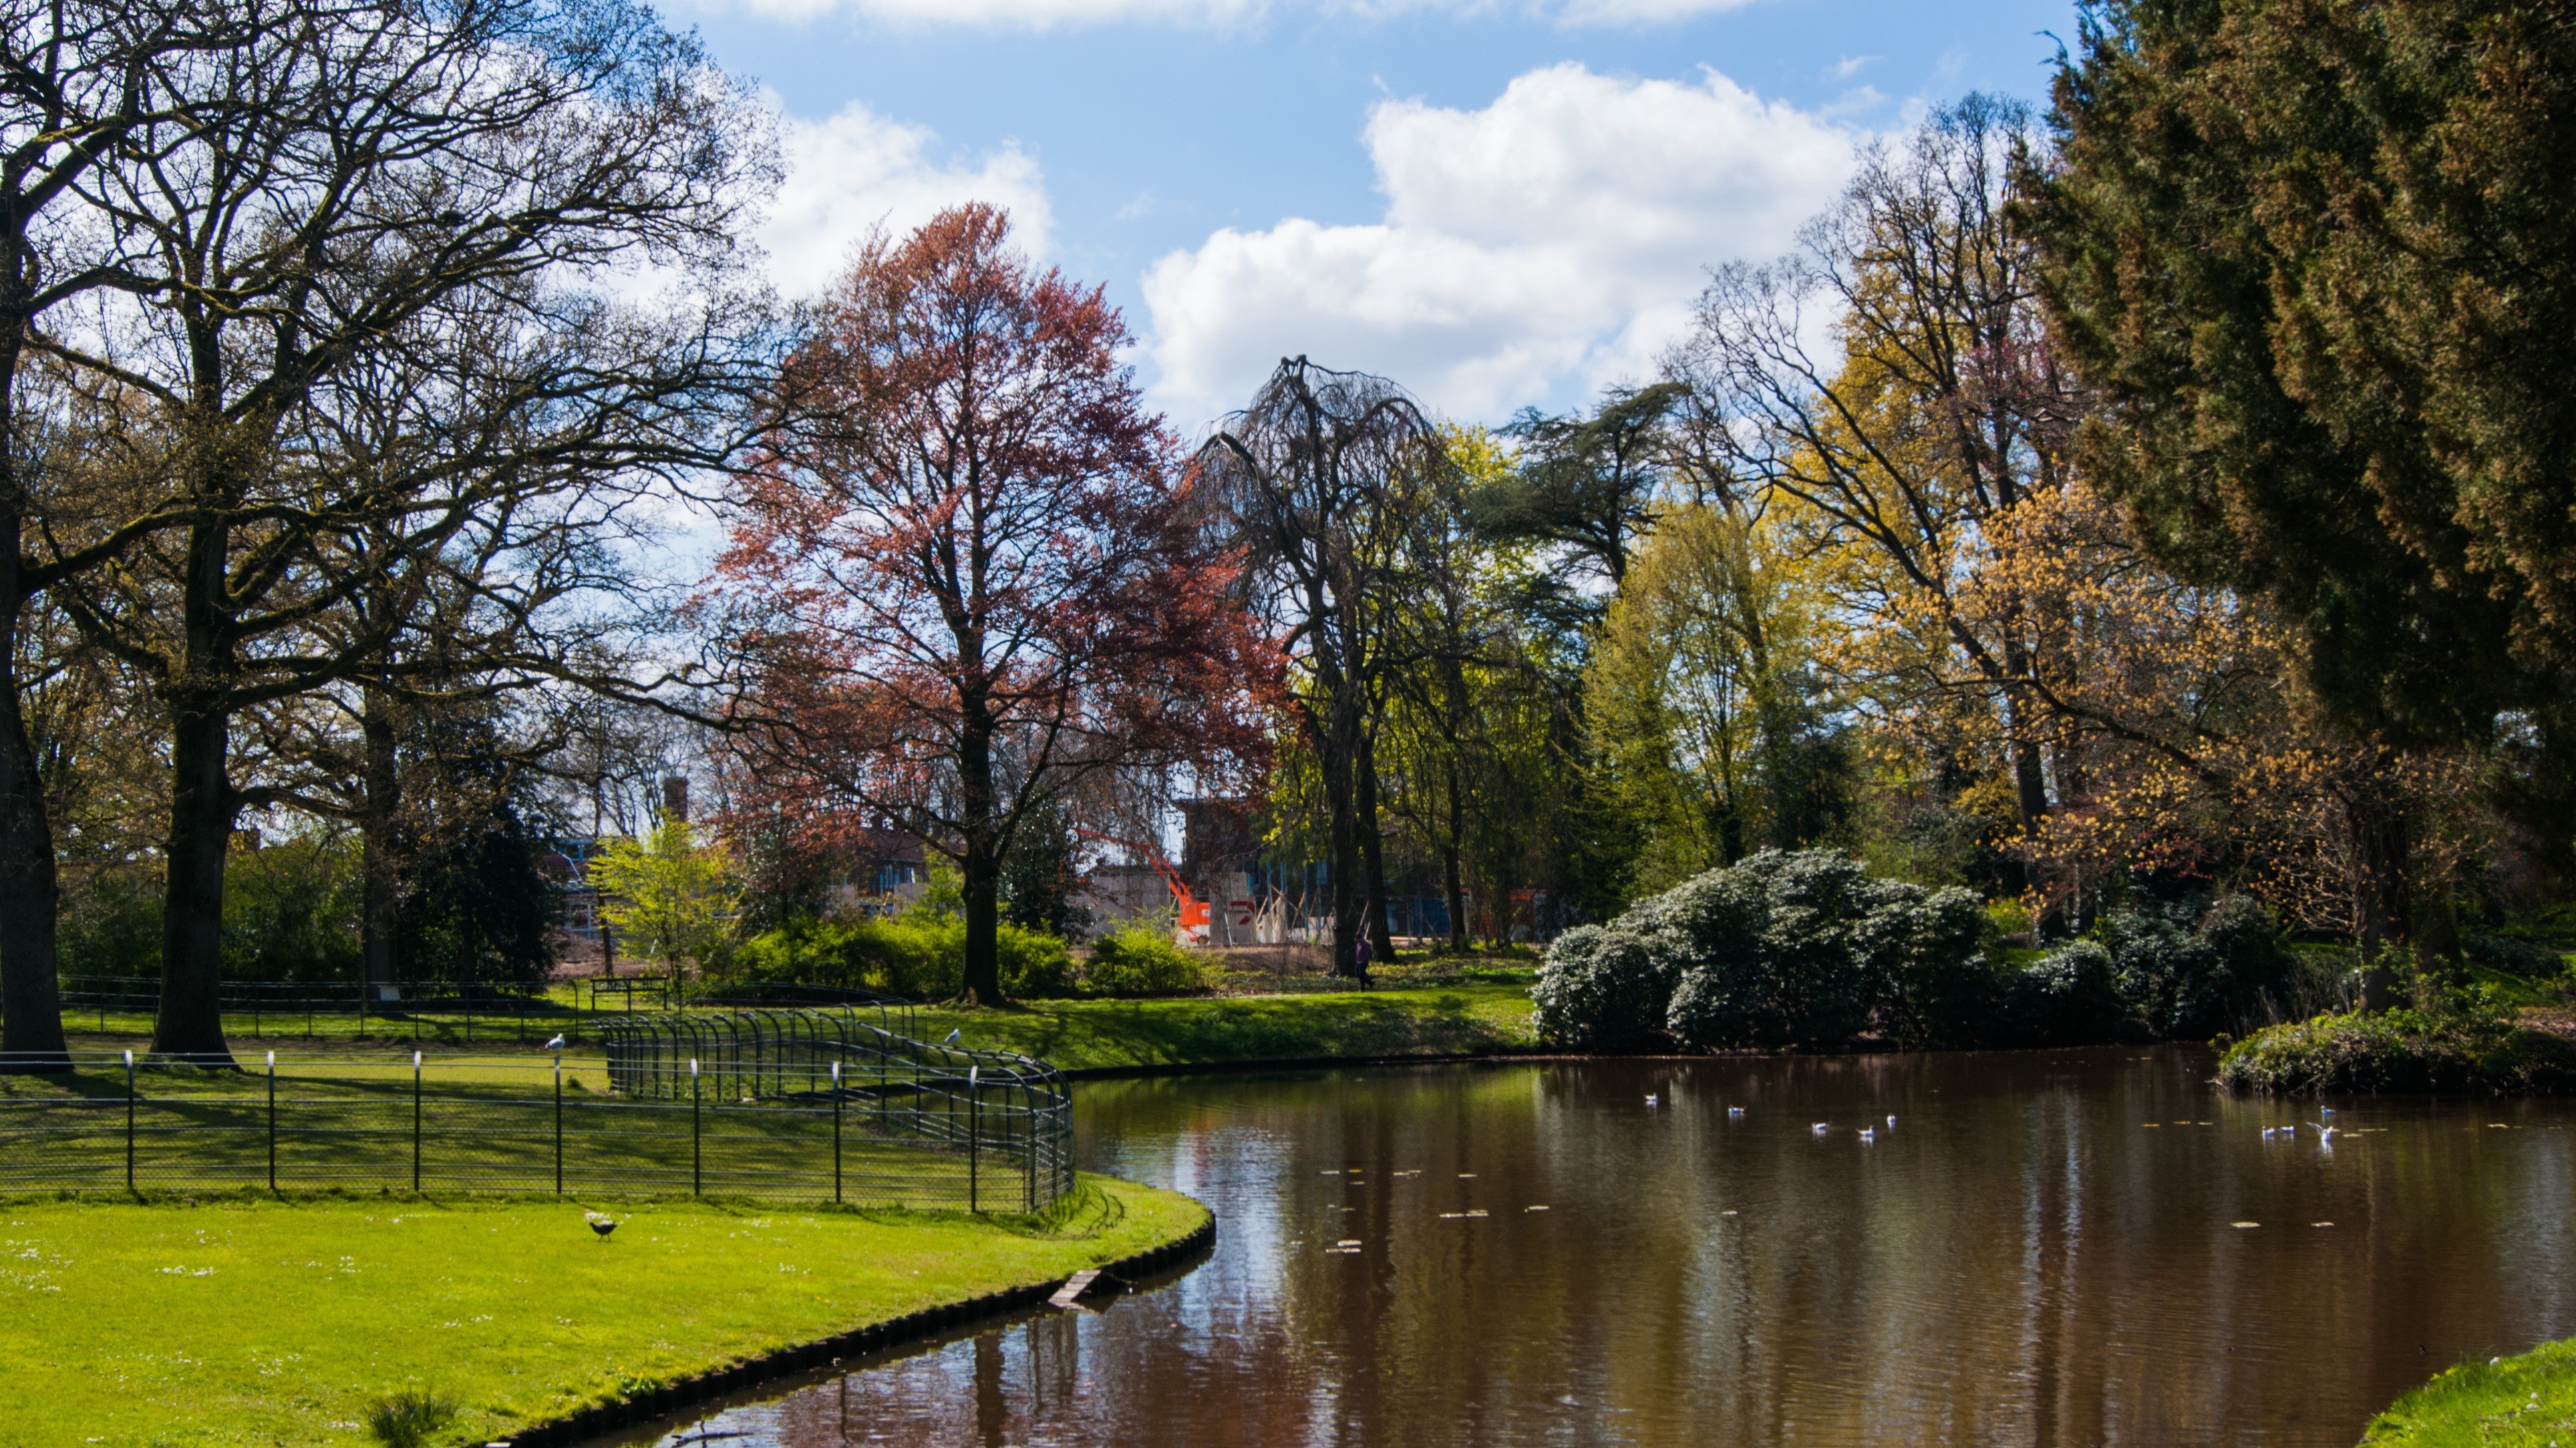
landscape, tree, water, nature, plant, leaf, flower, river, pond, reflection, autumn, park, botany, garden, season, waterway, trees, woodland, rural area, woody plant